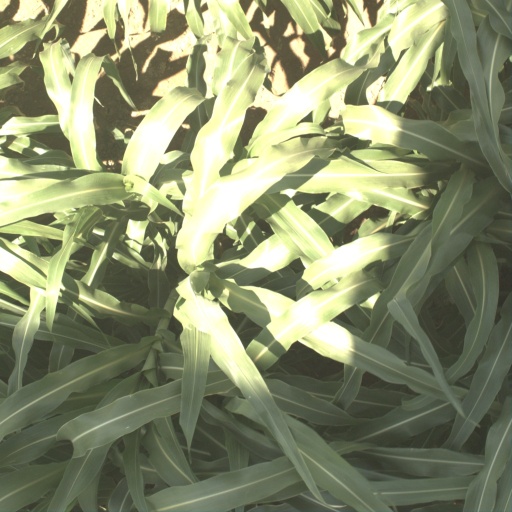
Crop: sorghum